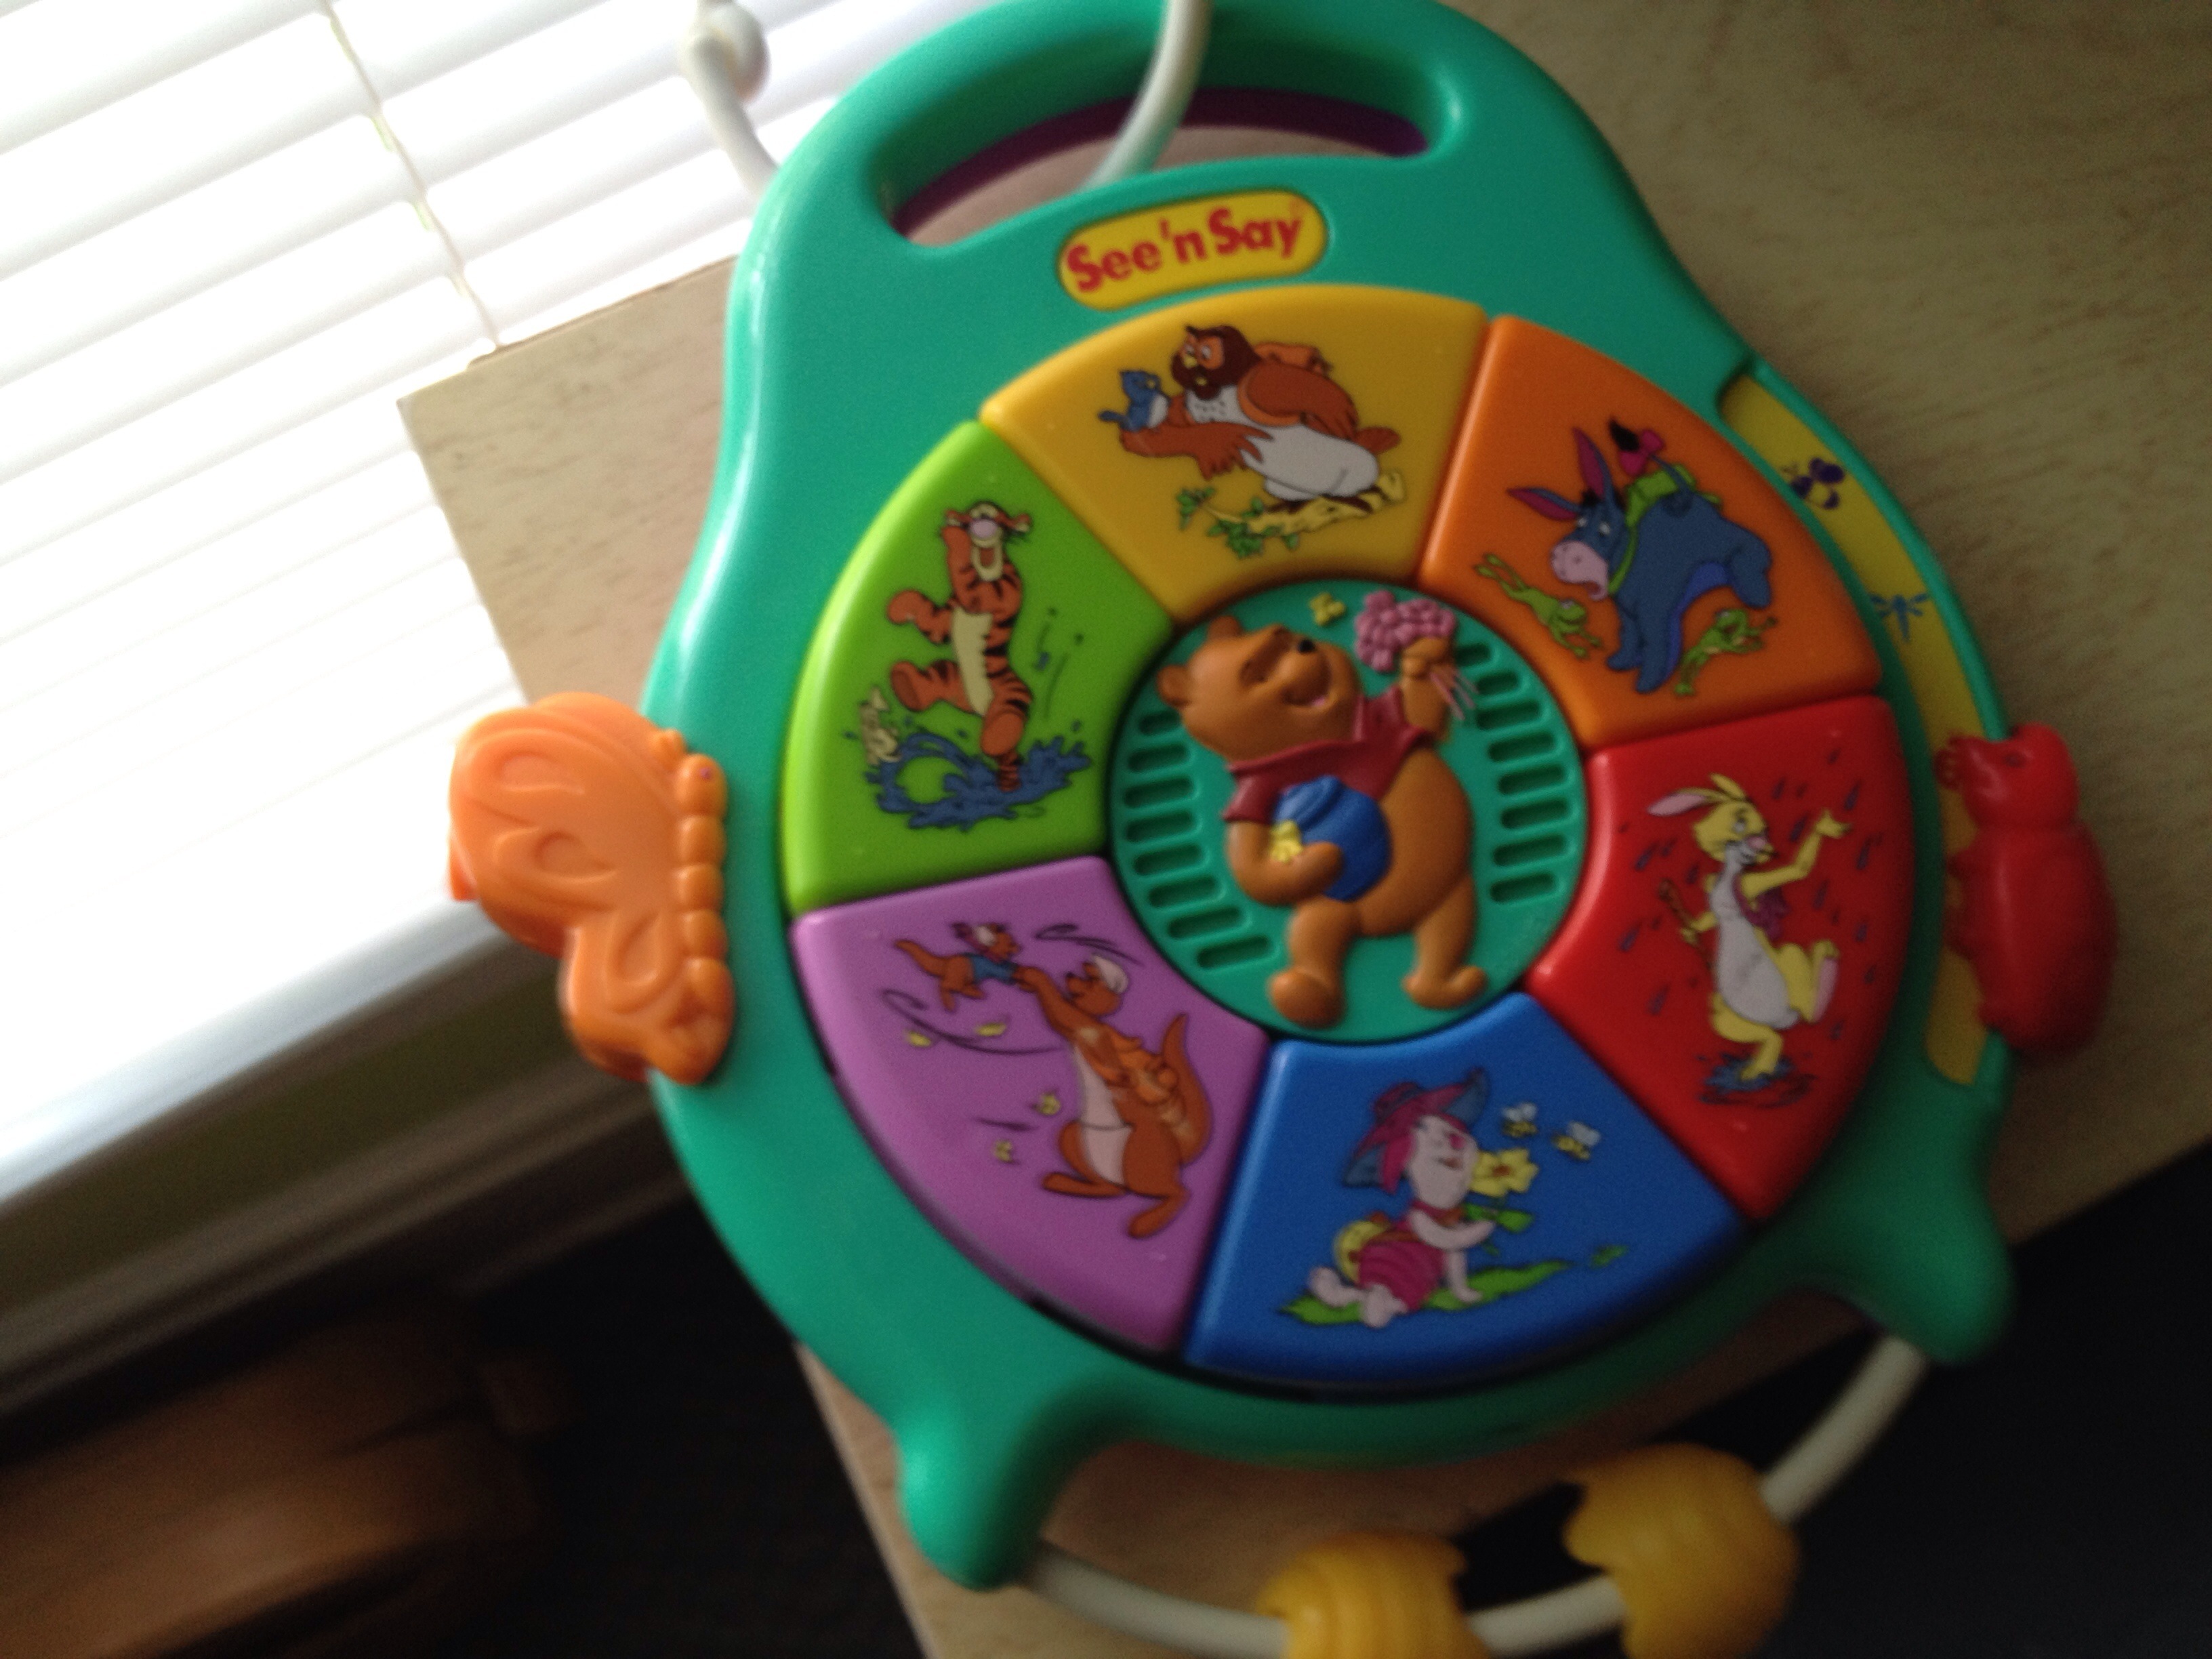
play, food, dessert, toy, cake, birthday cake